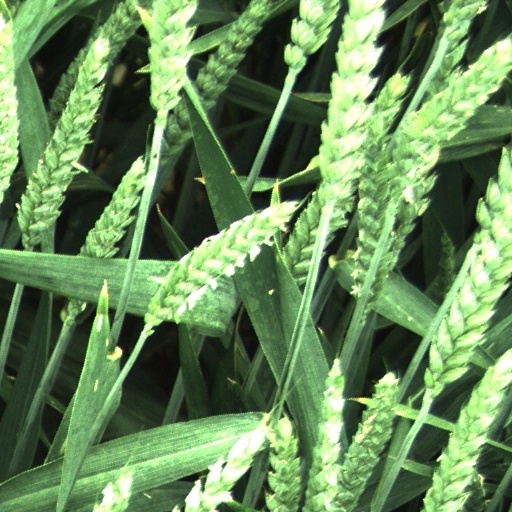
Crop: wheat